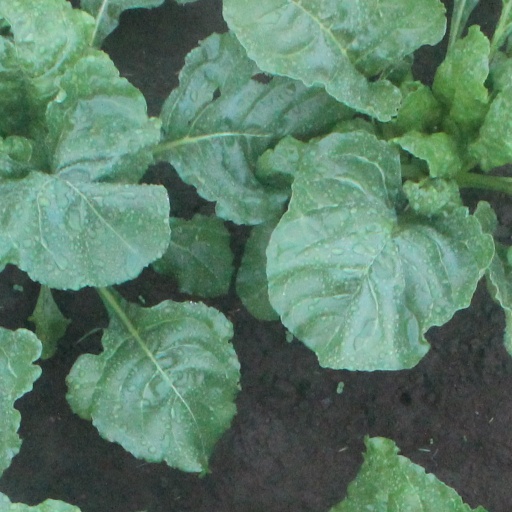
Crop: sugar beet